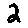
Label: 2